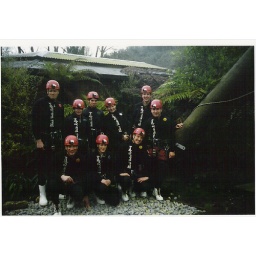
black water rafting in Waitomo